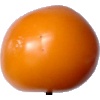
Label: Tomato Yellow 1